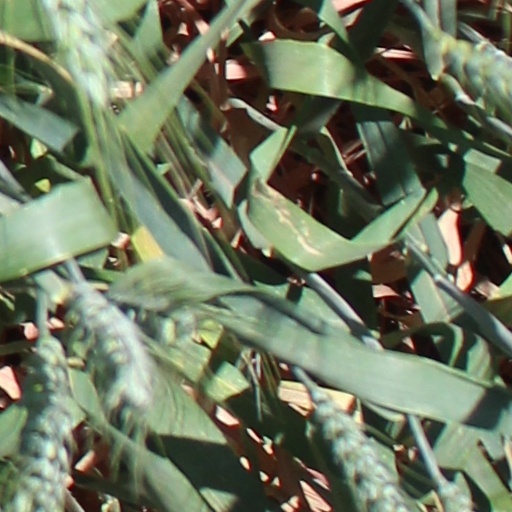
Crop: wheat